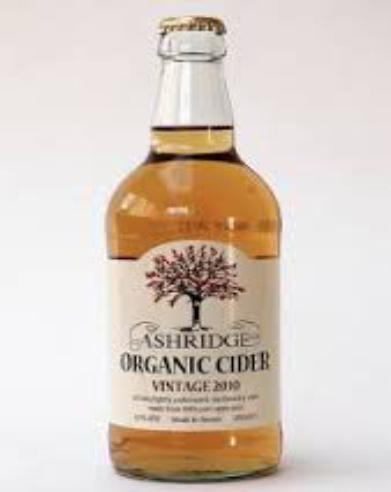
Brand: Ashridge Cider
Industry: Food